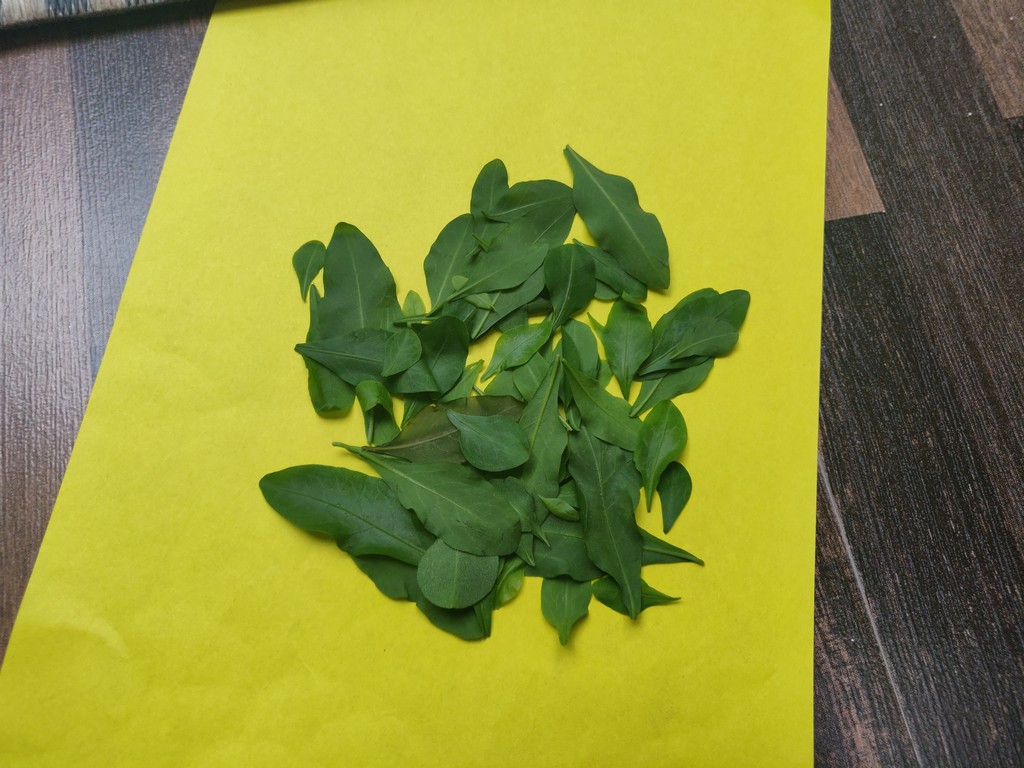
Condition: Healthy
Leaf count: multiple
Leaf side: unknown